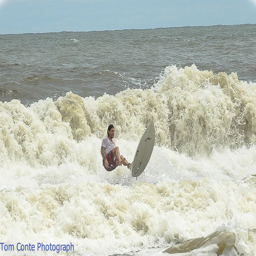
Man falling off a surf board in the surf.
A surfer popping above the choppy waves of the water.
A man crashing a surfboard into the ocean.
A man sitting with a surf board in an empty field next to a large body of water.
A surfer falling off his board while riding a wave.